Bayugan

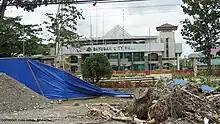
Bayugan City Hall in the background

The Philippine Long Distance Telephone Company provides fixed line services. Wireless mobile communications services are provided by Smart Communications and Globe Telecommunications.